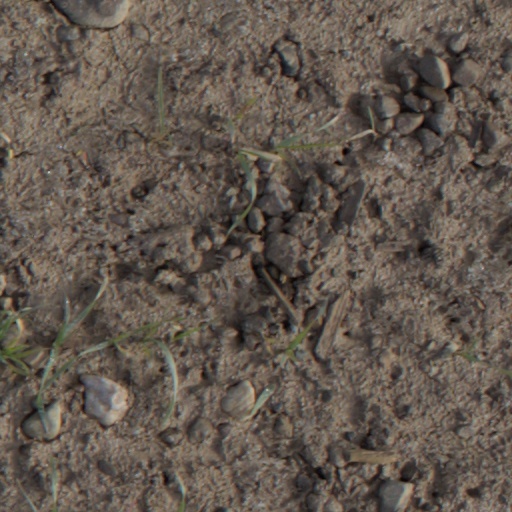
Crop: wheat